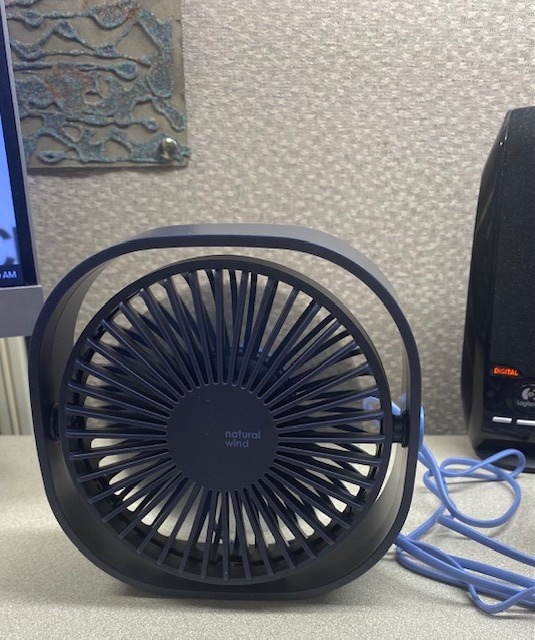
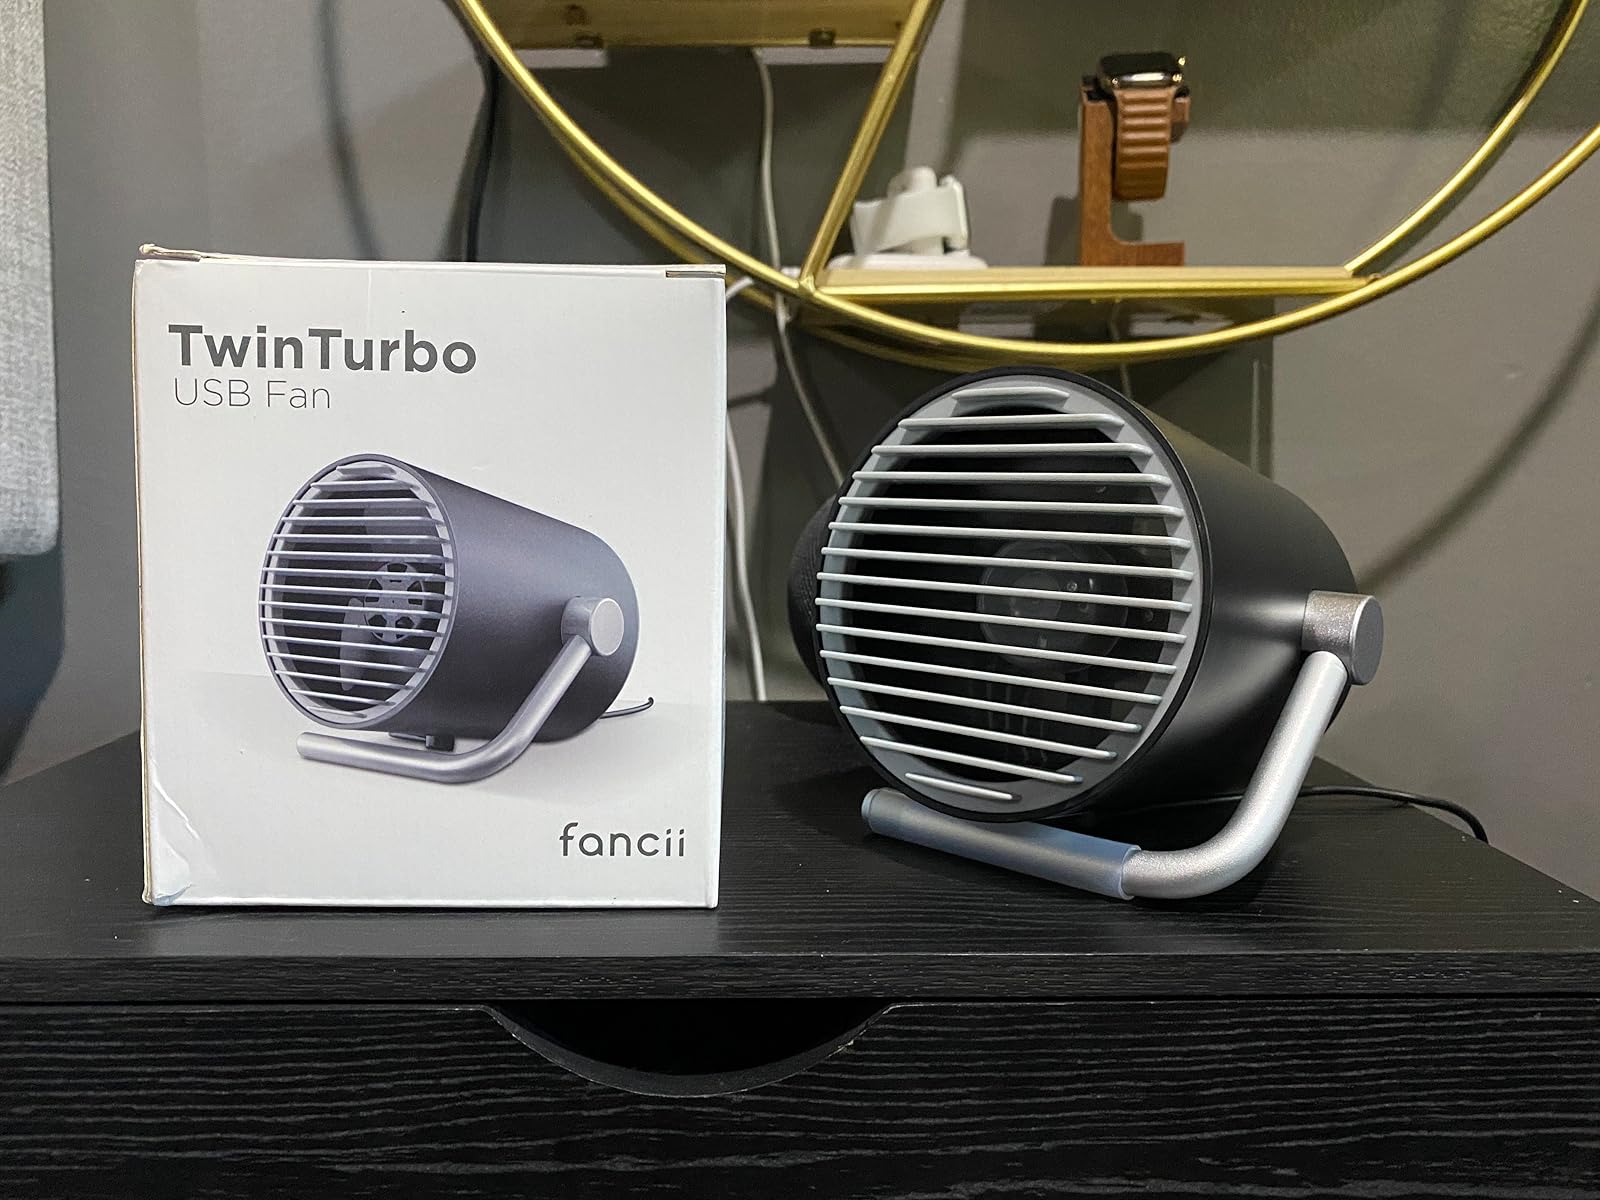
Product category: fan
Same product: no